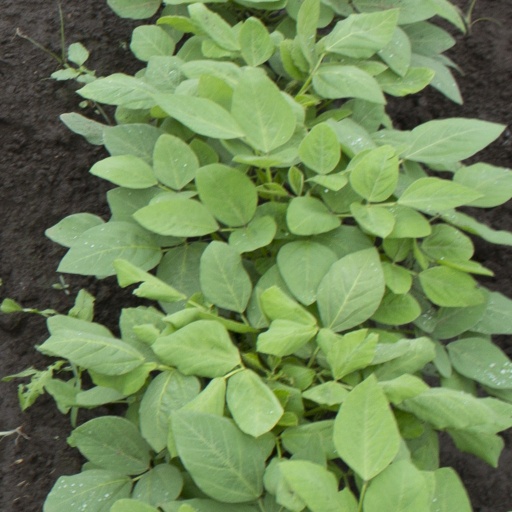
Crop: soybean